Como–Brunate funicular

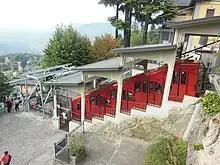
One of the latest funicular cars at the upper station

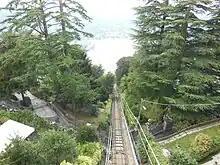
Looking down the line from just below the upper station; Lake Como can be seen below

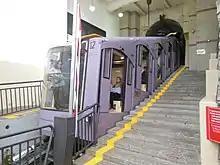
Another of the latest funicular cars in the lower station

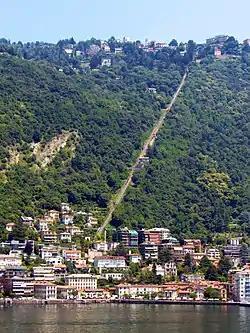
The route of the funcicular seen from Lake Como

The Como–Brunate funicular (Italian: Funicolare Como-Brunate) is a funicular railway that connects the city of Como with the village of Brunate in Lombardy, Italy. The line has operated since 1894, and is used by both tourists and local residents.